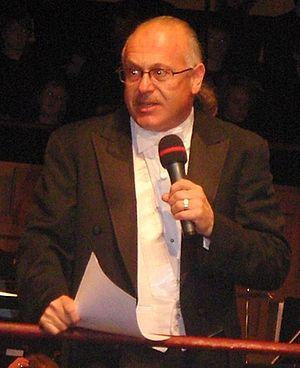
Arnie Roth est un compositeur, chef d'orchestre et producteur américain.